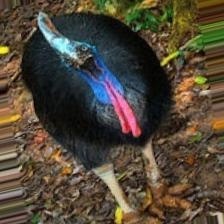
Species: CASSOWARY
Scientific name: CASUARIUS